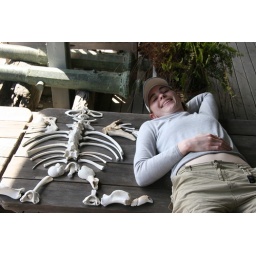
These bones (of elephant seals, birds and other creatures) were found on the beach in front of the ranch.